Mamuka Gongadze

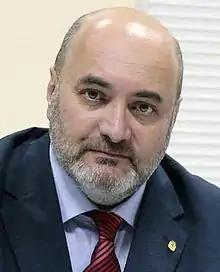
Deputy Chairman of the State Council of Heraldry at the Parliament of Georgia

Mamuka Gongadze (born 21 October 1963 in Tbilisi) is a Georgian heraldry specialist, architect, artist, author of the Georgian state coat of arms, and Deputy Chairman of the State Council of Heraldry at the Parliament of Georgia.